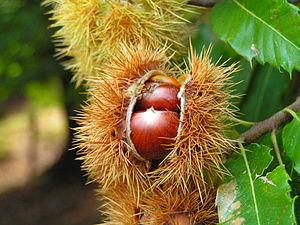
Une bogue découvrant ses châtaignes (Castanea sativa) Italiano: Castagne. (Castanea sativa)